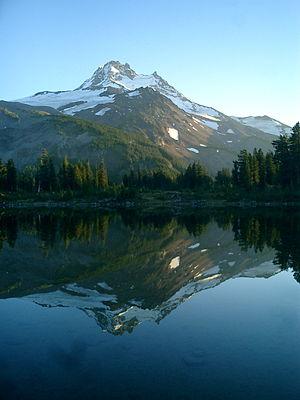
Le mont Jefferson, en anglais Mount Jefferson, est un volcan endormi s'élevant à 3 199 mètres d'altitude dans la chaîne des Cascades, au centre de l'Oregon dans le Nord-Ouest des États-Unis, État dont il est le deuxième plus haut sommet. Il s'agit d'un stratovolcan composé d'andésite, d'andésite basaltique et de dacite. Il abrite quatre glaciers alimentés par d'importantes précipitations neigeuses. Son versant occidental est protégé au sein de la réserve intégrale du Mont Jefferson, créée en 1968, et dans la forêt nationale de Willamette dans le but de conserver sa faune et sa flore. Le versant oriental appartient depuis 1855 à la réserve indienne de Warm Springs, bien que le territoire soit historiquement celui des Molala. La montagne est aperçue par l'expédition Lewis et Clark en 1806 et aussitôt nommée en l'honneur du président Thomas Jefferson. Elle est explorée dans la première moitié du XIXᵉ siècle avant d'être officiellement gravie pour la première fois en 1888 par deux habitants de Salem. Pourtant, le mont Jefferson reste relativement isolé et le pinacle qui surmonte son sommet est en fait le plus technique à escalader de toutes les Cascades.